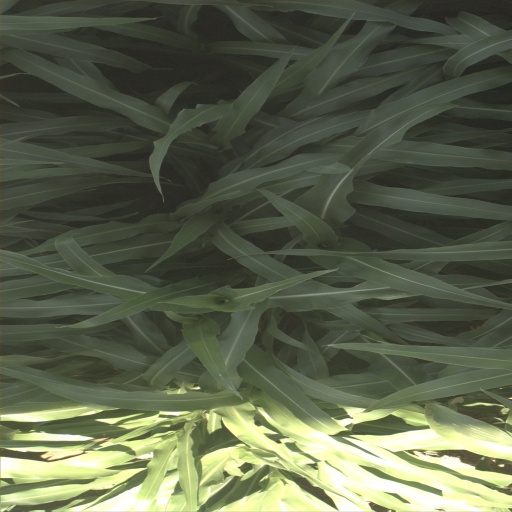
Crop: sorghum